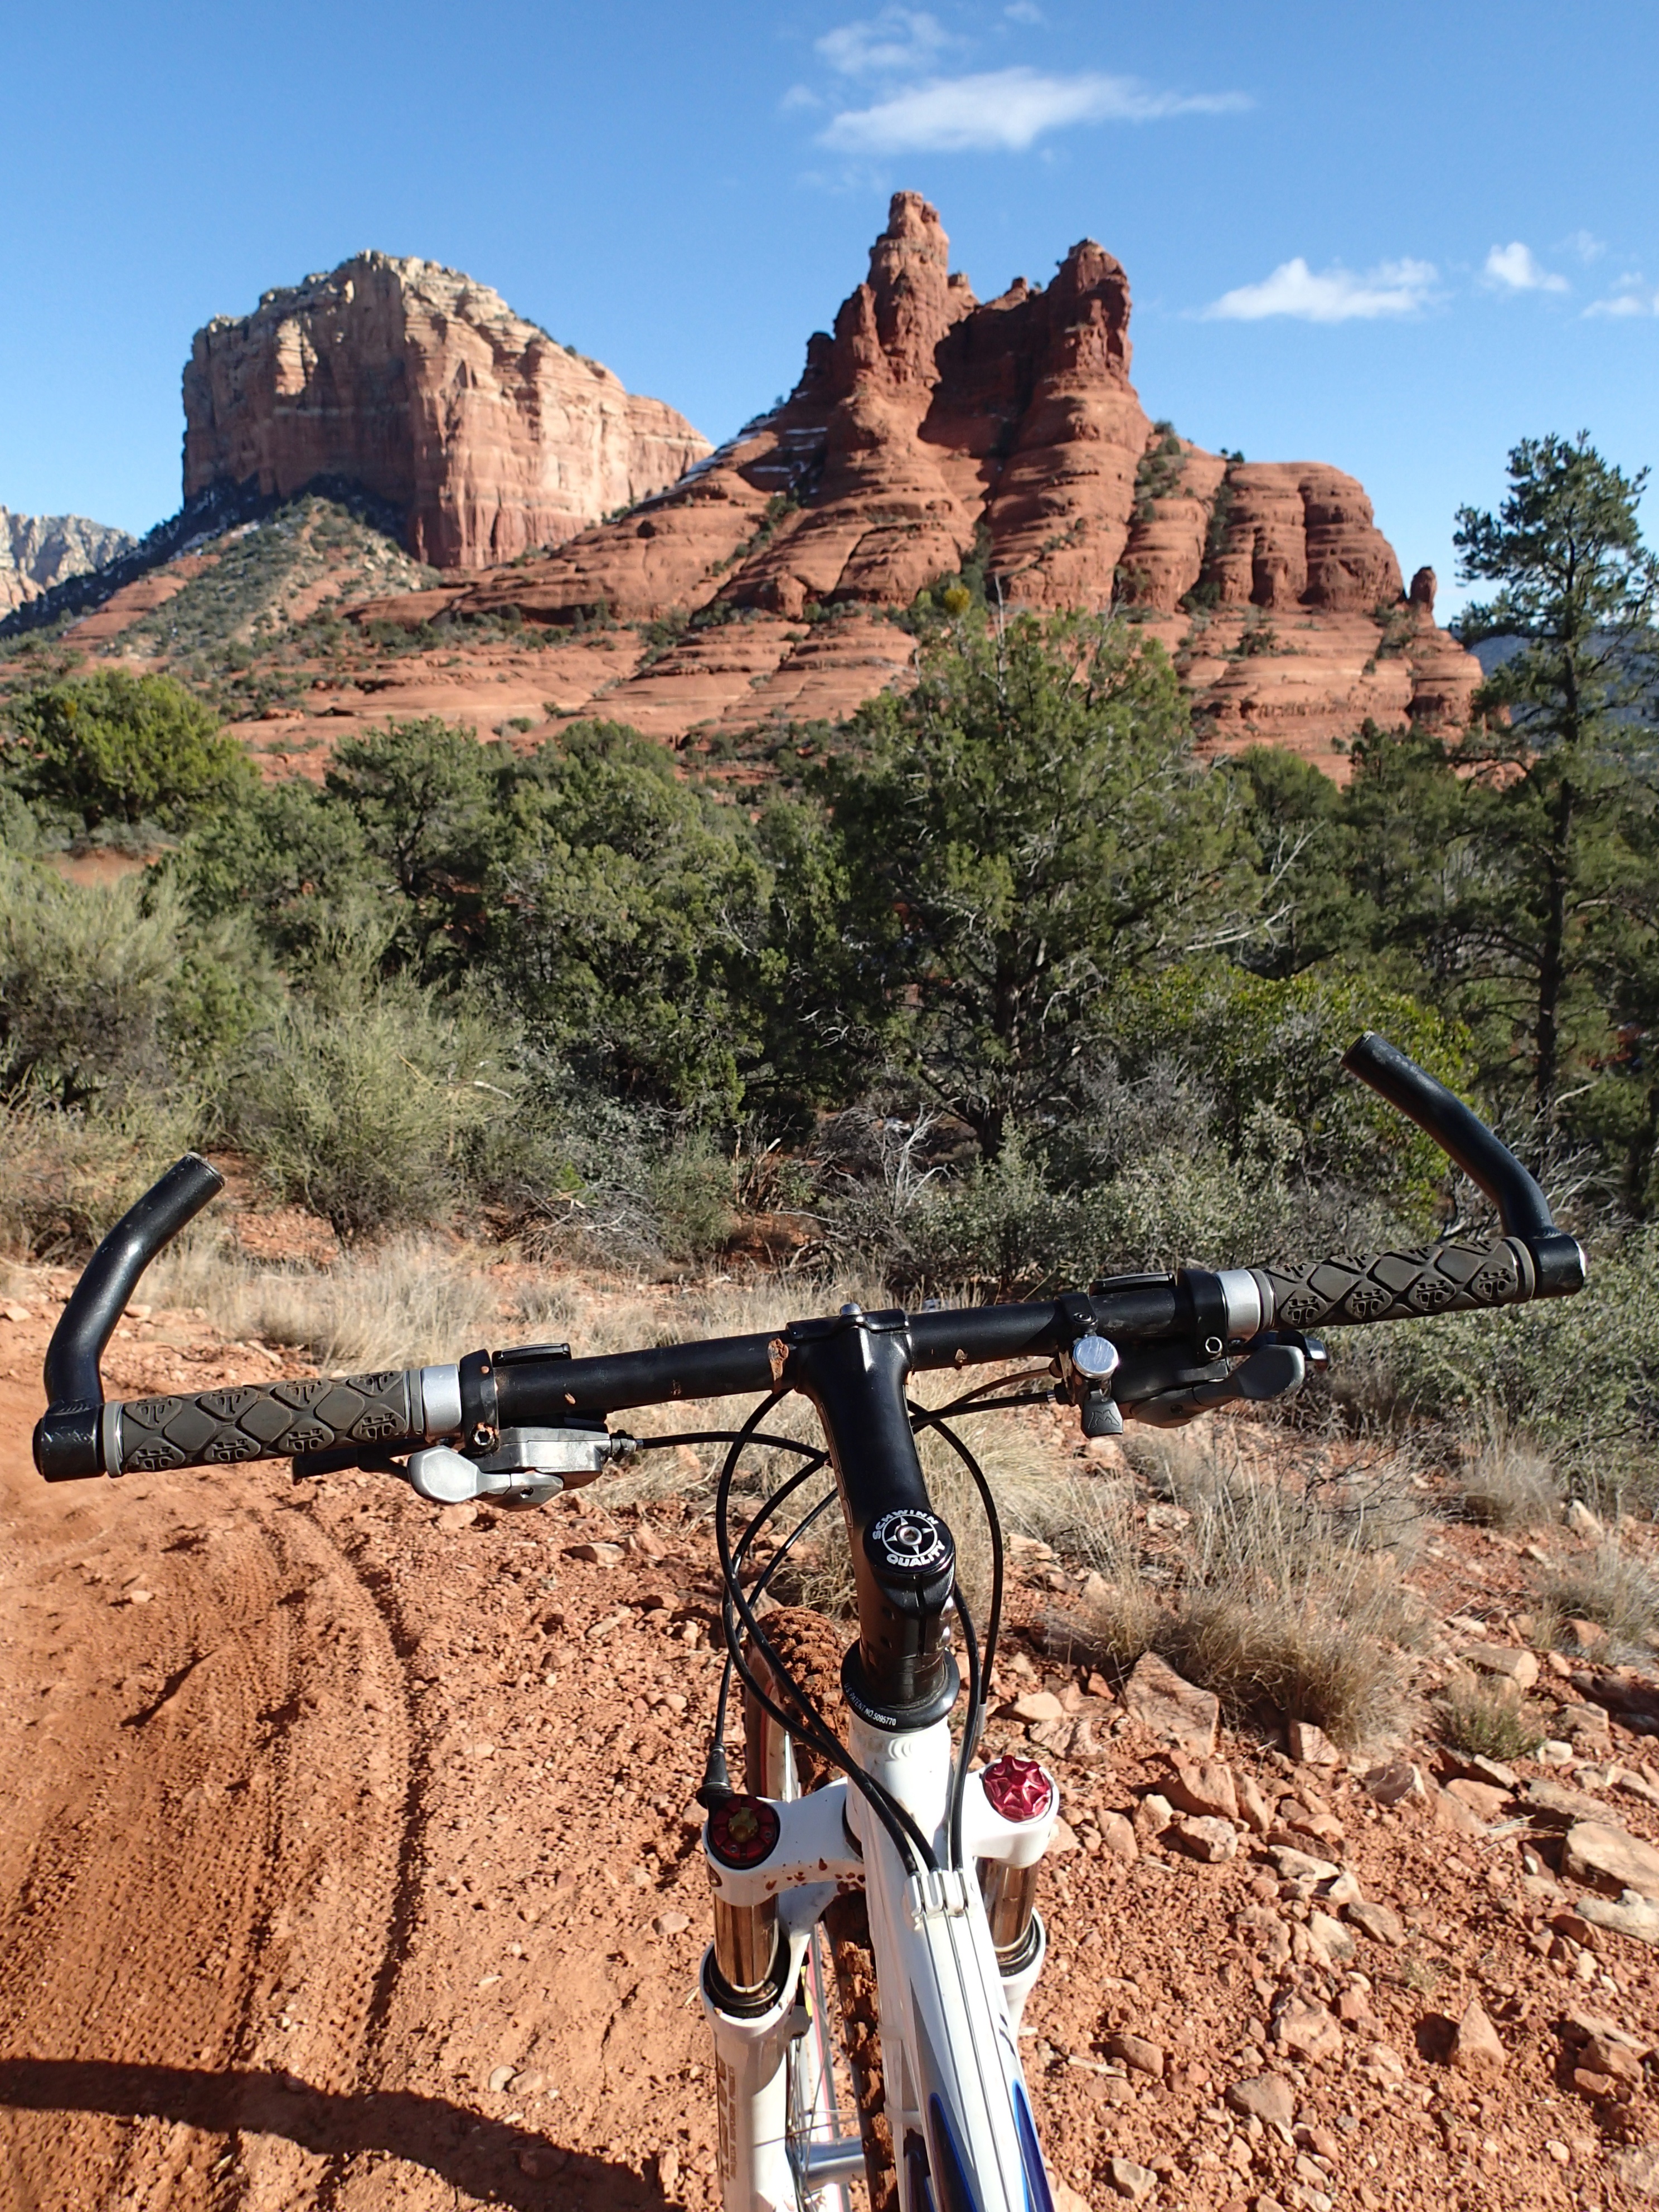
landscape, rock, mountain, trail, soil, terrain, mountain bike, geology, bicycling, mountain biking